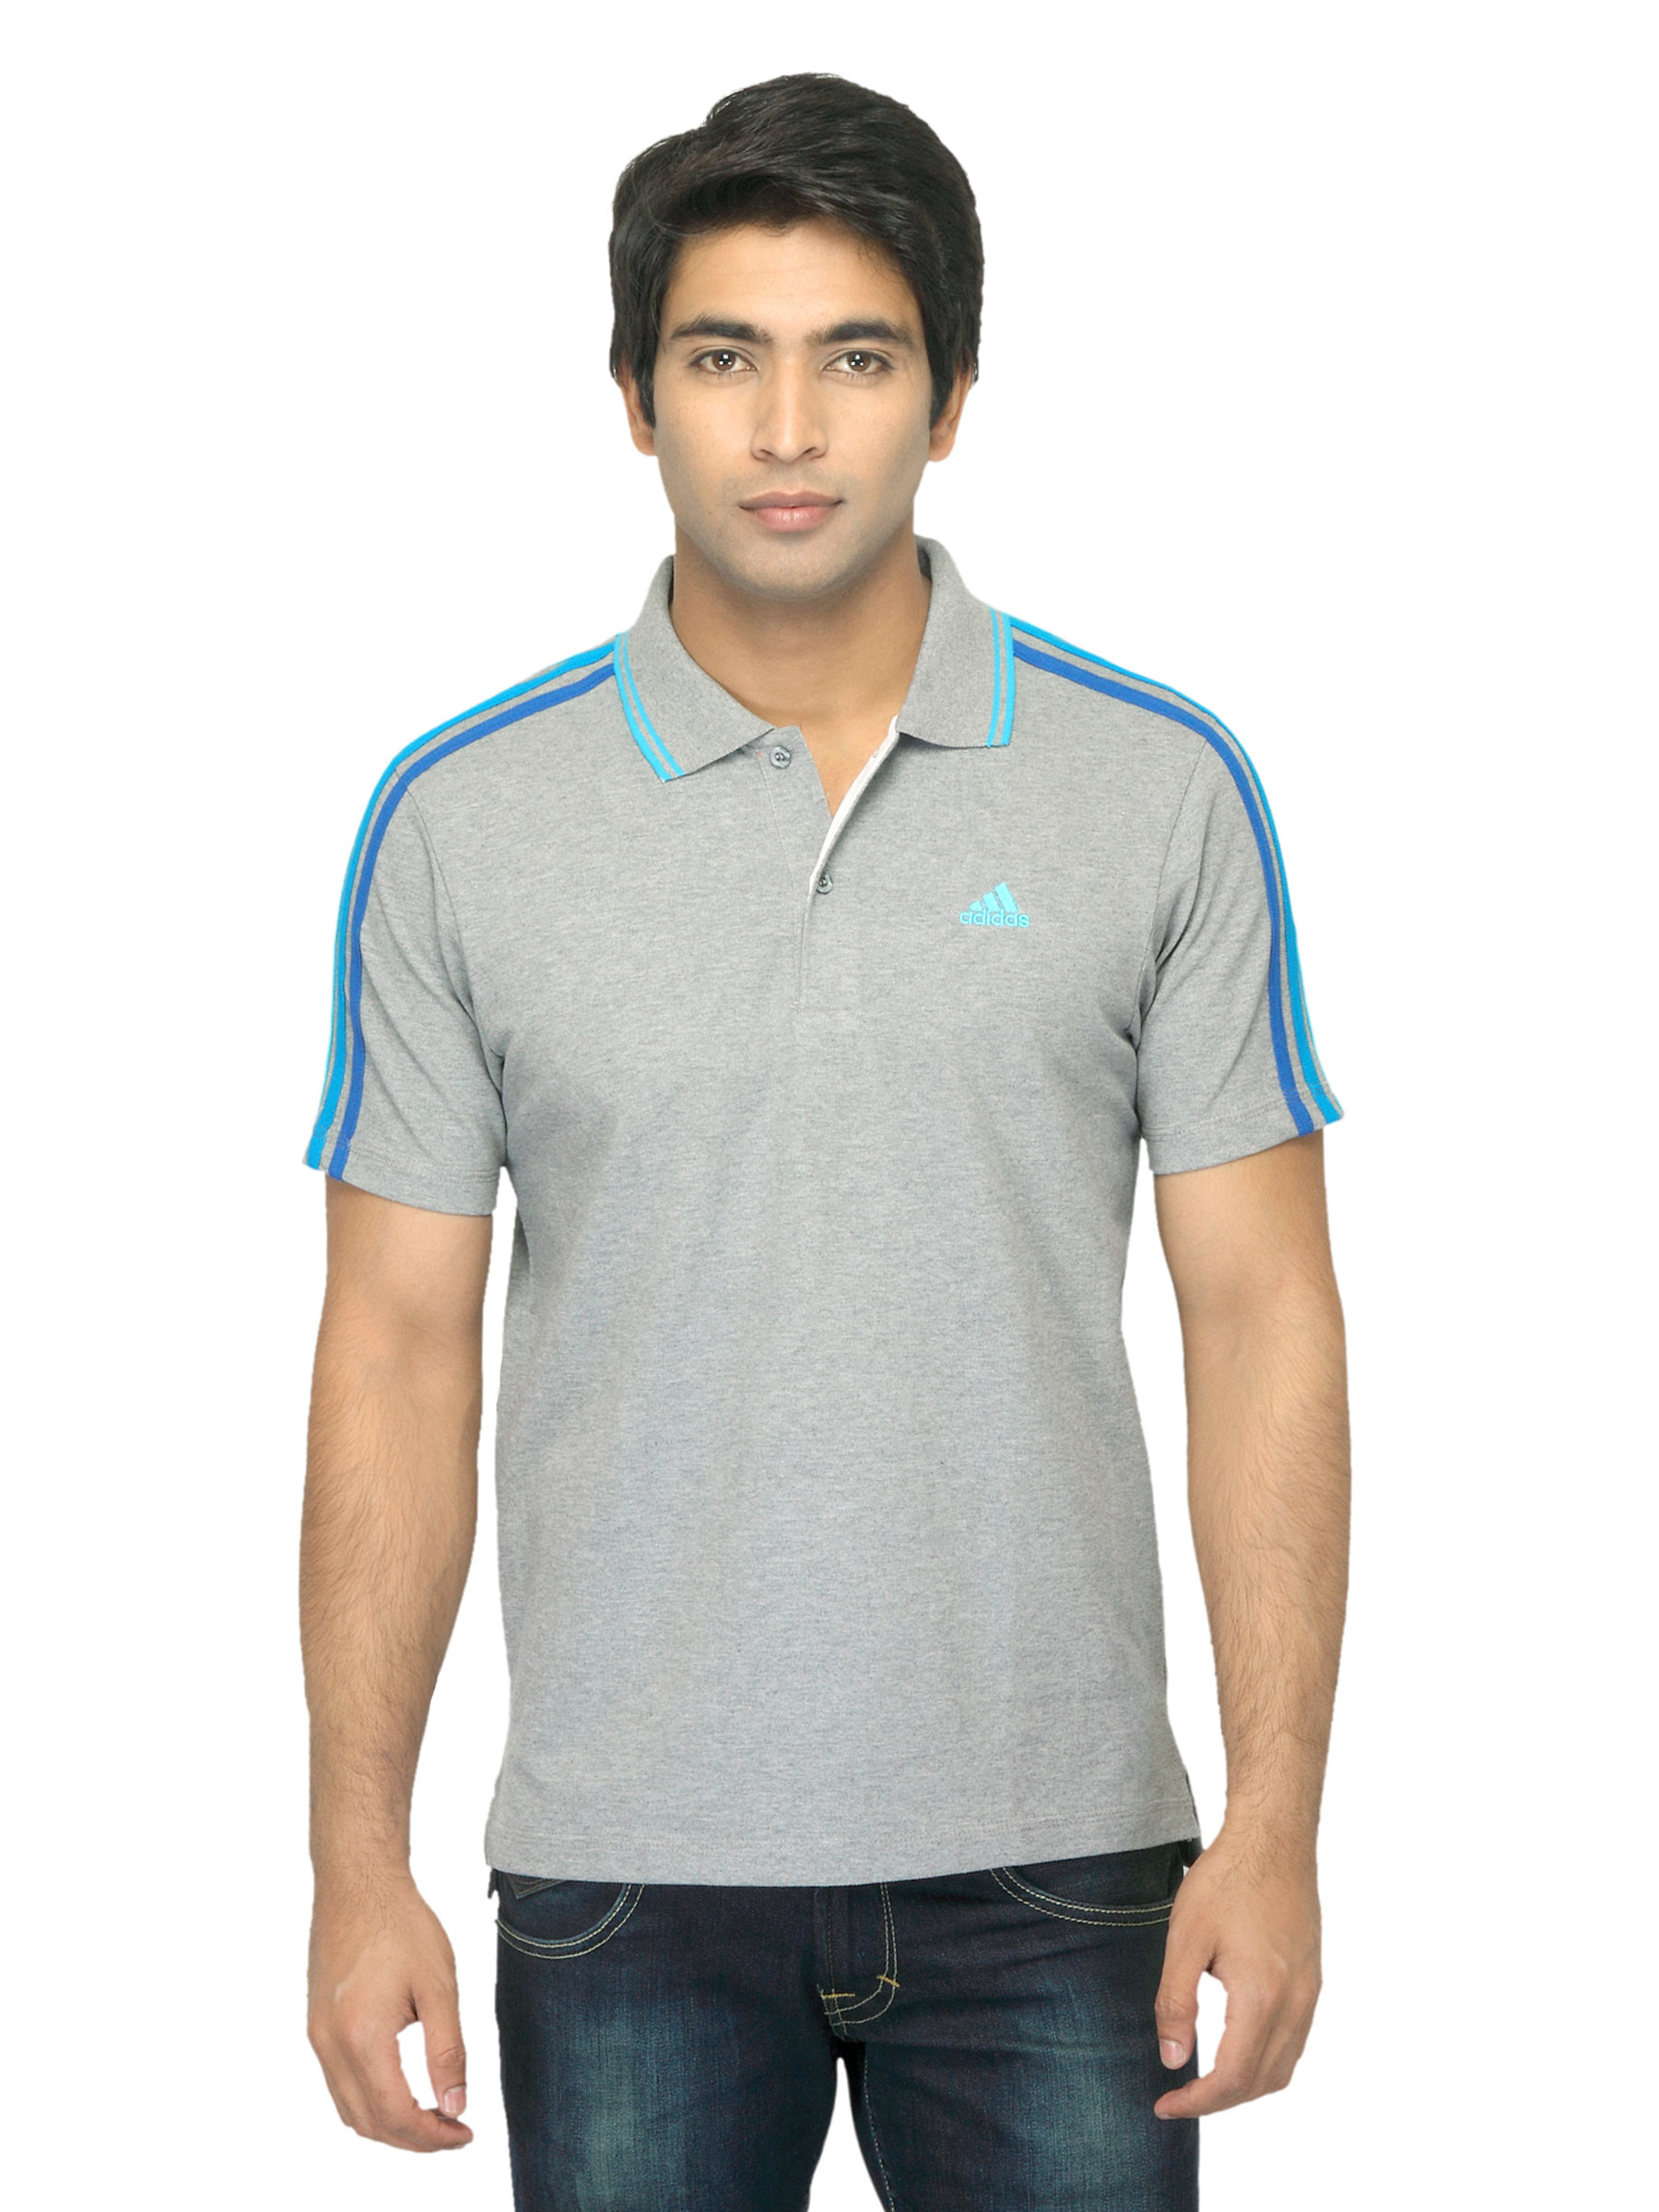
ADIDAS Men Grey T-shirt
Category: Apparel / Topwear / Tshirts
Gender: Men
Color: Grey
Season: Summer 2012
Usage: Casual